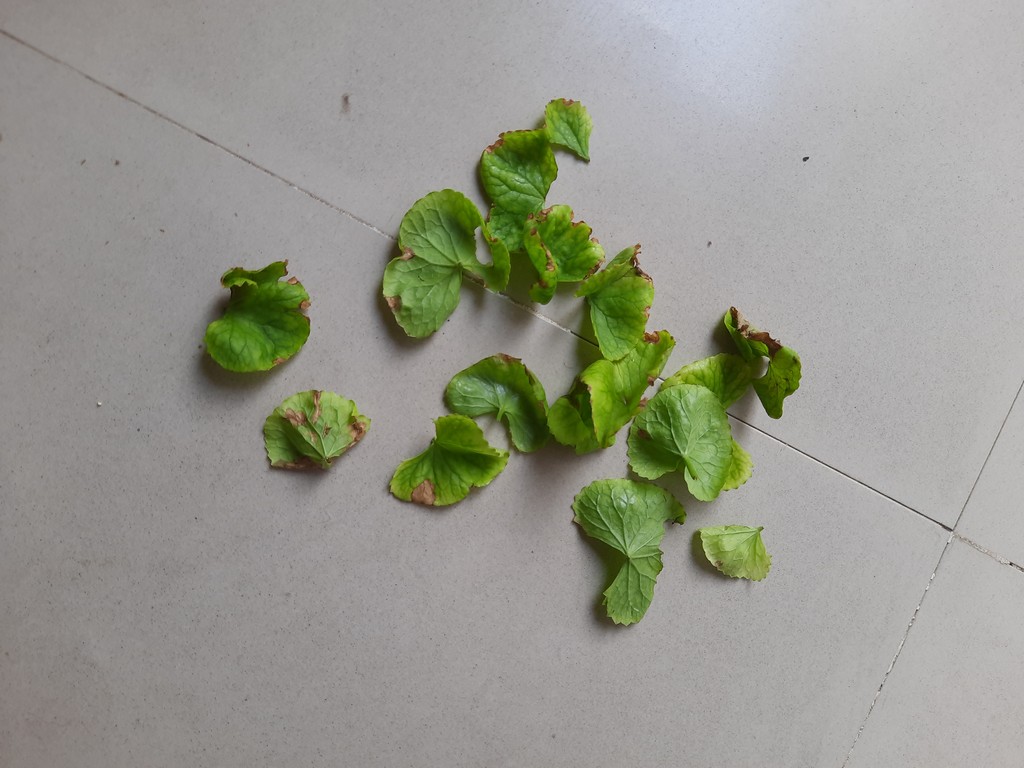
Label: Unhealthy